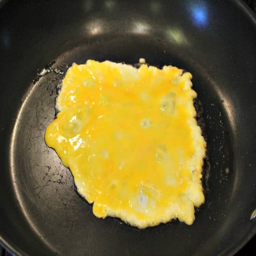
japanese dish is take - out style rice with loads of flavor that you can make yourself in just minutes !